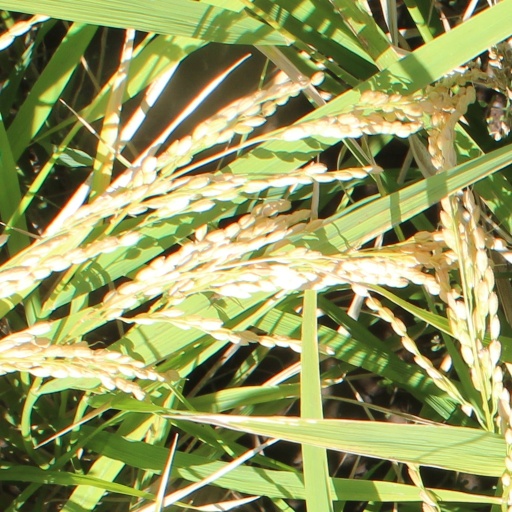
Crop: rice